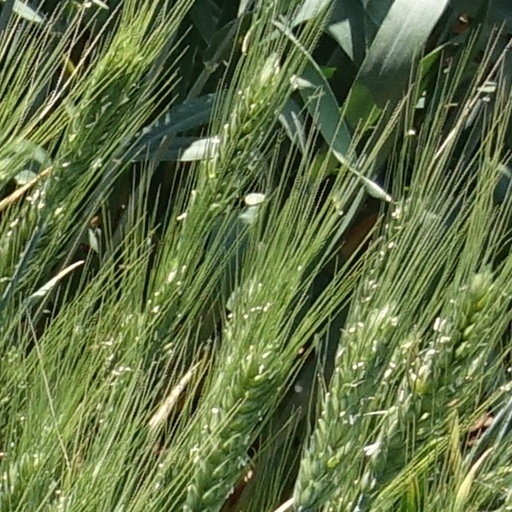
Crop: wheat